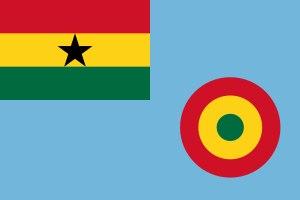
Les forces armées du Ghana sont composées d'une armée, d'une marine et d'une force aérienne. Elles sont sous la responsabilité du ministère de la Défense et comprennent un total, en 2015, de 15 000 personnels actifs et de 30 000 paramilitaires.